Edinburgh City Artillery

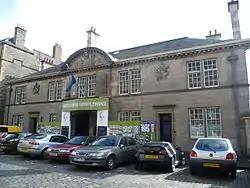
Dalmeny Street drill hall today

When the TF was reconstituted as the Territorial Army in 1920–1, the Lowland (City of Edinburgh) Hvy Bty formed the basis of a new 2nd (Lowland) Medium Brigade, RGA, quickly renumbered as the 57th (Lowland) Medium Brigade, RGA. It consisted of one battery derived from the Lowland (City of Edinburgh) Hvy Bty, the others being converted from the 6th and 8th Battalions of the Royal Scots: